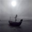
Label: ship